Sweden

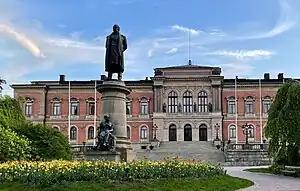
Uppsala University (established 1477)

The typical worker receives 40% of their labour costs after the tax wedge. Total tax collected by Sweden as a percentage of its GDP peaked at 52.3% in 1990. The country faced a real estate and banking crisis in 1990–1991, and consequently passed tax reforms in 1991 to implement tax rate cuts and tax base broadening over time. Since 1990, taxes as a percentage of GDP collected by Sweden have been dropping, with total tax rates for the highest income earners dropping the most. In 2010 45.8% of the country's GDP was collected as taxes, the second highest among OECD countries, and nearly double the percentage in the US or South Korea. Tax income-financed employment represents a third of the Swedish workforce, a substantially higher proportion than in most other countries. Overall, GDP growth has been fast since reforms—especially those in manufacturing—were enacted in the early 1990s.